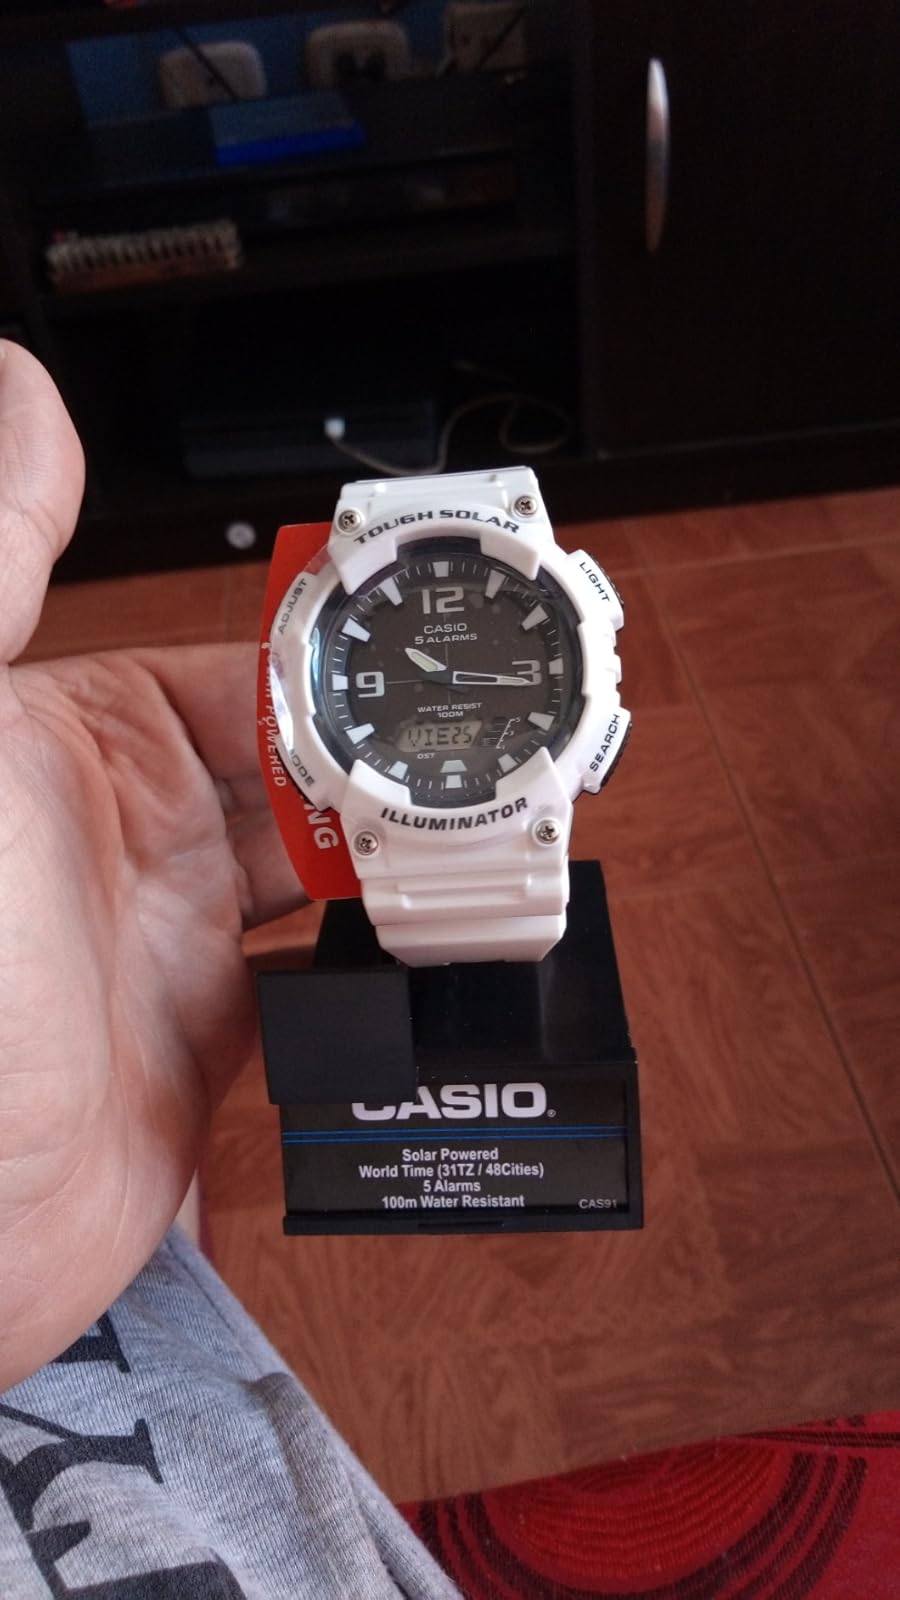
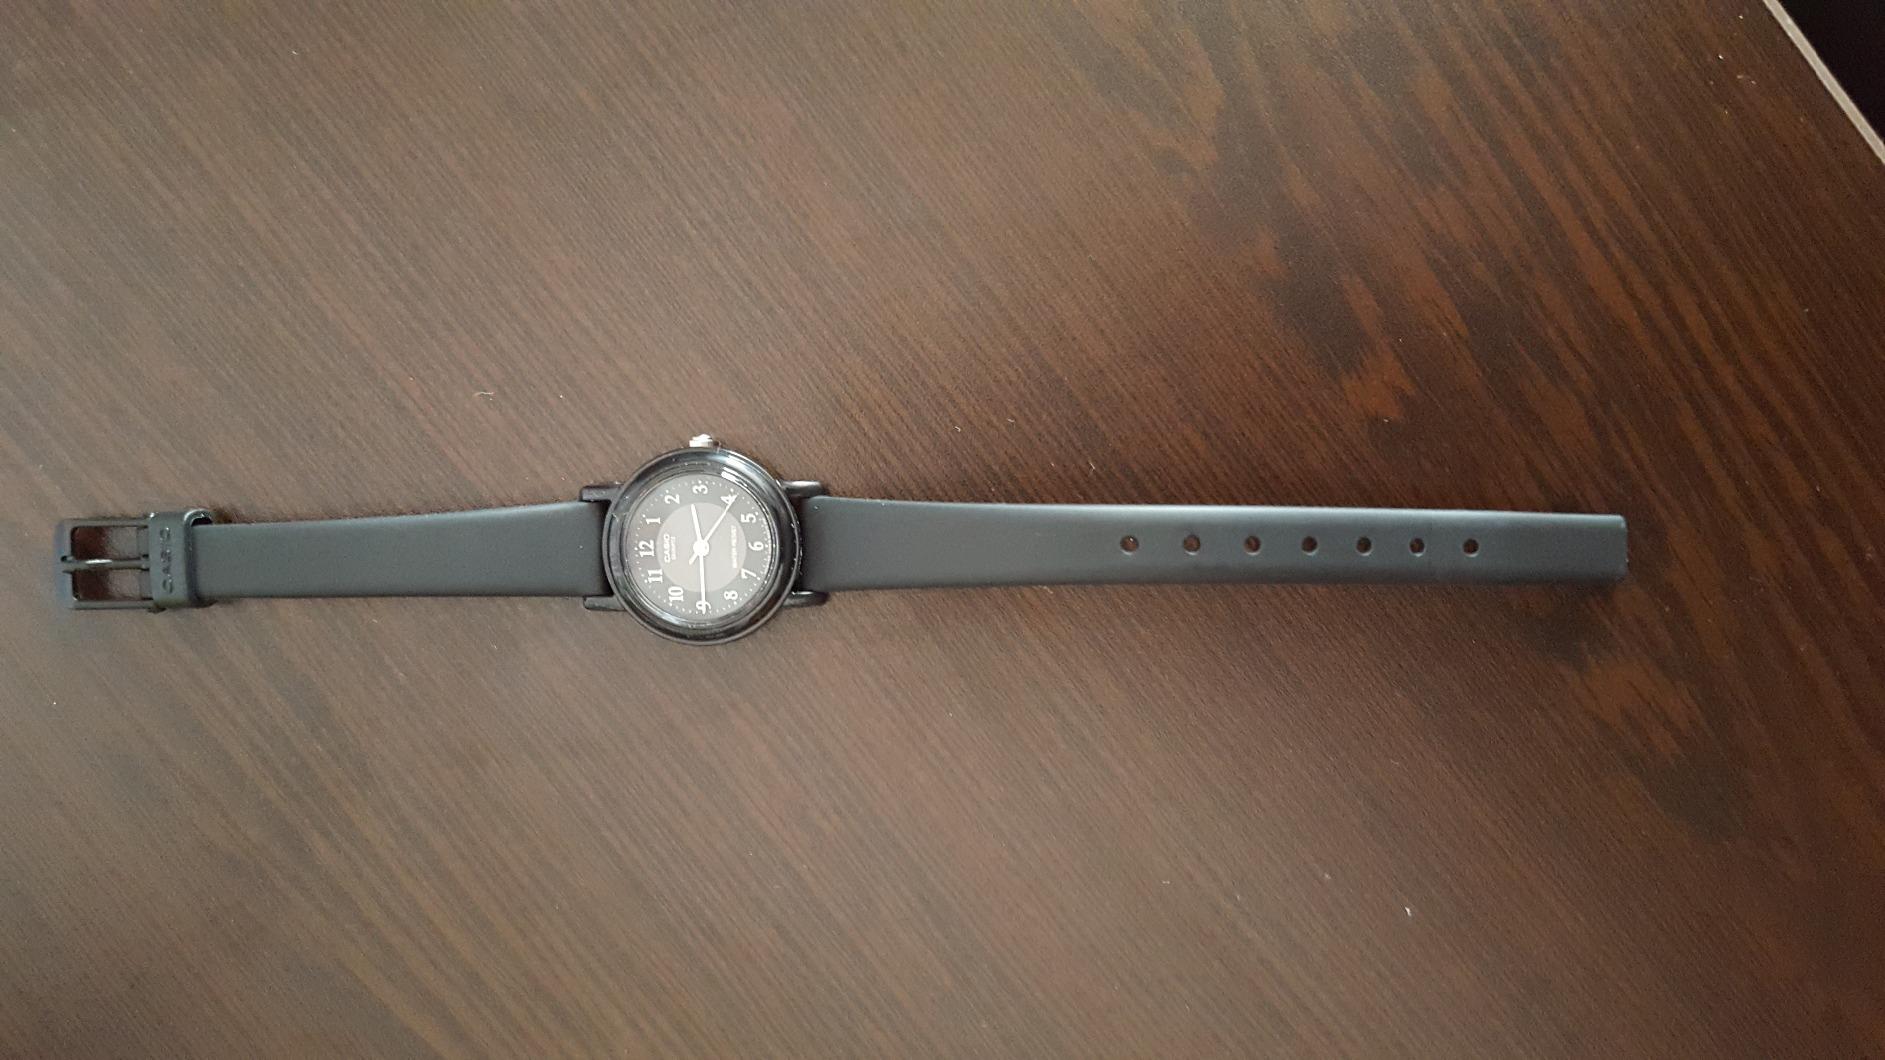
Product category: accessories_watch
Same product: no